Judas Iscariot

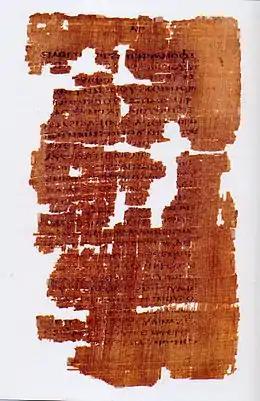
First page of the Gospel of Judas (Page 33 of Codex Tchacos)

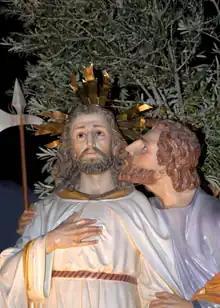
A red-haired Judas betrays Jesus with a kiss in a Spanish "paso" figure.

There are several explanations as to why Judas betrayed Jesus. In the earliest account, in the Gospel of Mark, when he goes to the chief priests to betray Jesus, he is offered money as a reward, but it is not clear that money is his motivation. In the Gospel of Matthew account, on the other hand, he asks what they will pay him for handing Jesus over. In the Gospel of Luke and the Gospel of John, the devil enters into Judas, causing him to offer to betray Jesus. The Gospel of John account has Judas complaining that money has been spent on expensive perfumes to anoint Jesus which could have been spent on the poor, but adds that he was the keeper of the apostles' purse and used to steal from it. According to some, Judas thought he could get the money for betraying Jesus without Jesus being killed as he would escape as he had done many times before.